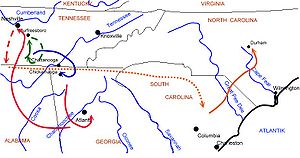
Army of Tennessee / Større slag og kampagner
Army of Tennessee's bevægelser fra 1862 til 1865.
Army of Tennessee var den væsentligste Sydstatshær i området mellem Appalacherne og Mississippifloden i det vestlige operationsområde under den amerikanske borgerkrig.